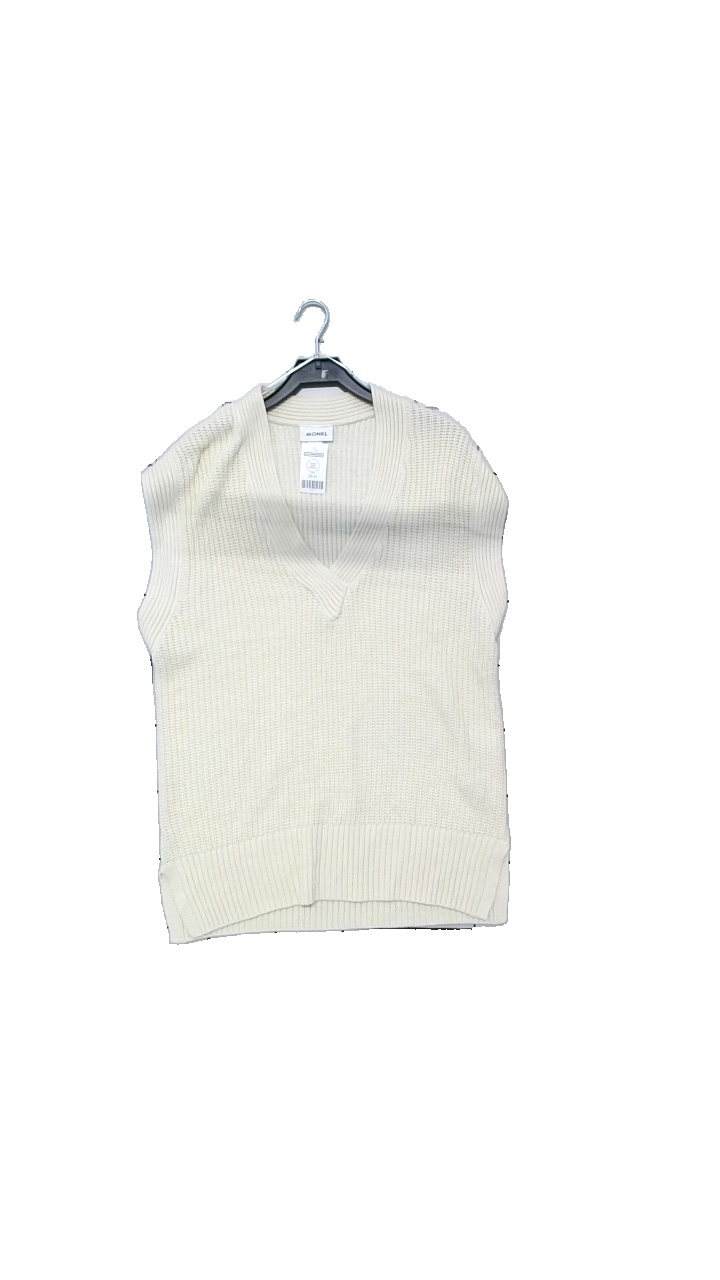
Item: Vest (Unisex)
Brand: Monki
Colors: White, Beige
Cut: Oversize
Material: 100% acrylic
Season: All
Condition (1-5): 4
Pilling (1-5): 5
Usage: Reuse
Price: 50-100